Ian Barker (jurist)

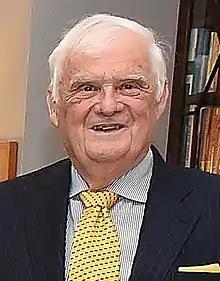
Barker in 2018

Sir Richard Ian Barker (17 March 1934 – 11 November 2022) was a New Zealand jurist. His legal career spanned over six decades. He was a lawyer for 20 years, followed by 20 years as a judge at the High Court, before he worked for another two decades as a mediator and arbitrator. Barker was involved in the law reform in the Cook Islands.